Sergey Kud-Sverchkov

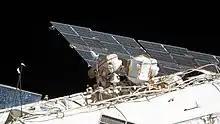
Kud-Sverchkov (right) and Ryzhikov on spacewalk.

In May 2020, Kud-Sverchkov was assigned to ISS Expedition 63/64 as a flight engineer. He launched aboard Soyuz MS-17 on 14 October 2020 alongside Russian cosmonaut Sergey Ryzhikov, commander of the Soyuz MS spacecraft, and NASA astronaut Kathleen Rubins.